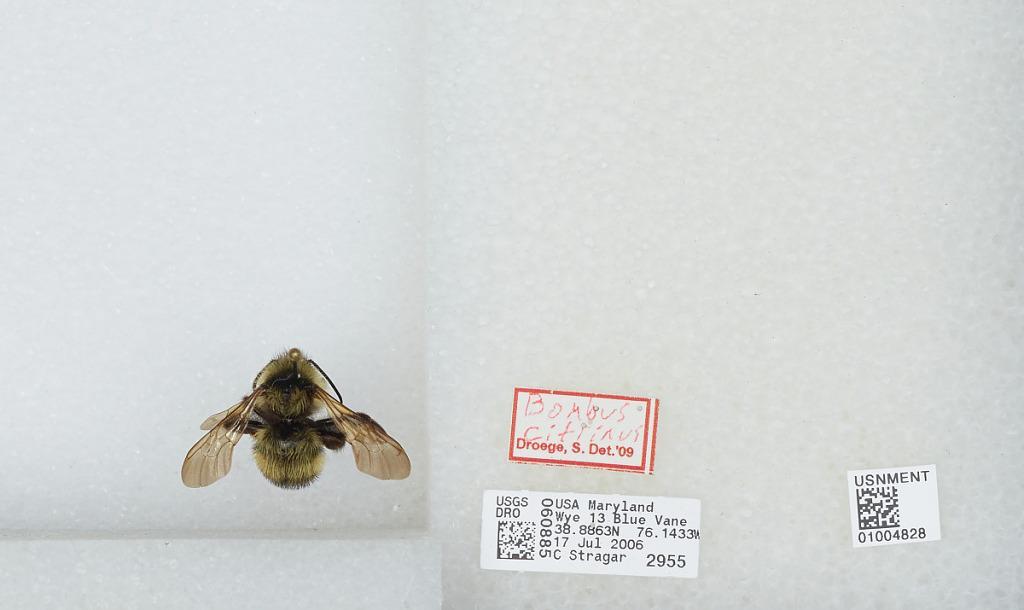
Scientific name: Bombus (Psithyrus) citrinus (Smith)
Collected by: C. Stragar
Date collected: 2006-7-17
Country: United States
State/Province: Maryland
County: Queen Anne's
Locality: Wye Island Natural Resources Management Area, 13 Blue Vane
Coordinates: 38.8925, -76.1447
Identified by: Droege, S. W.